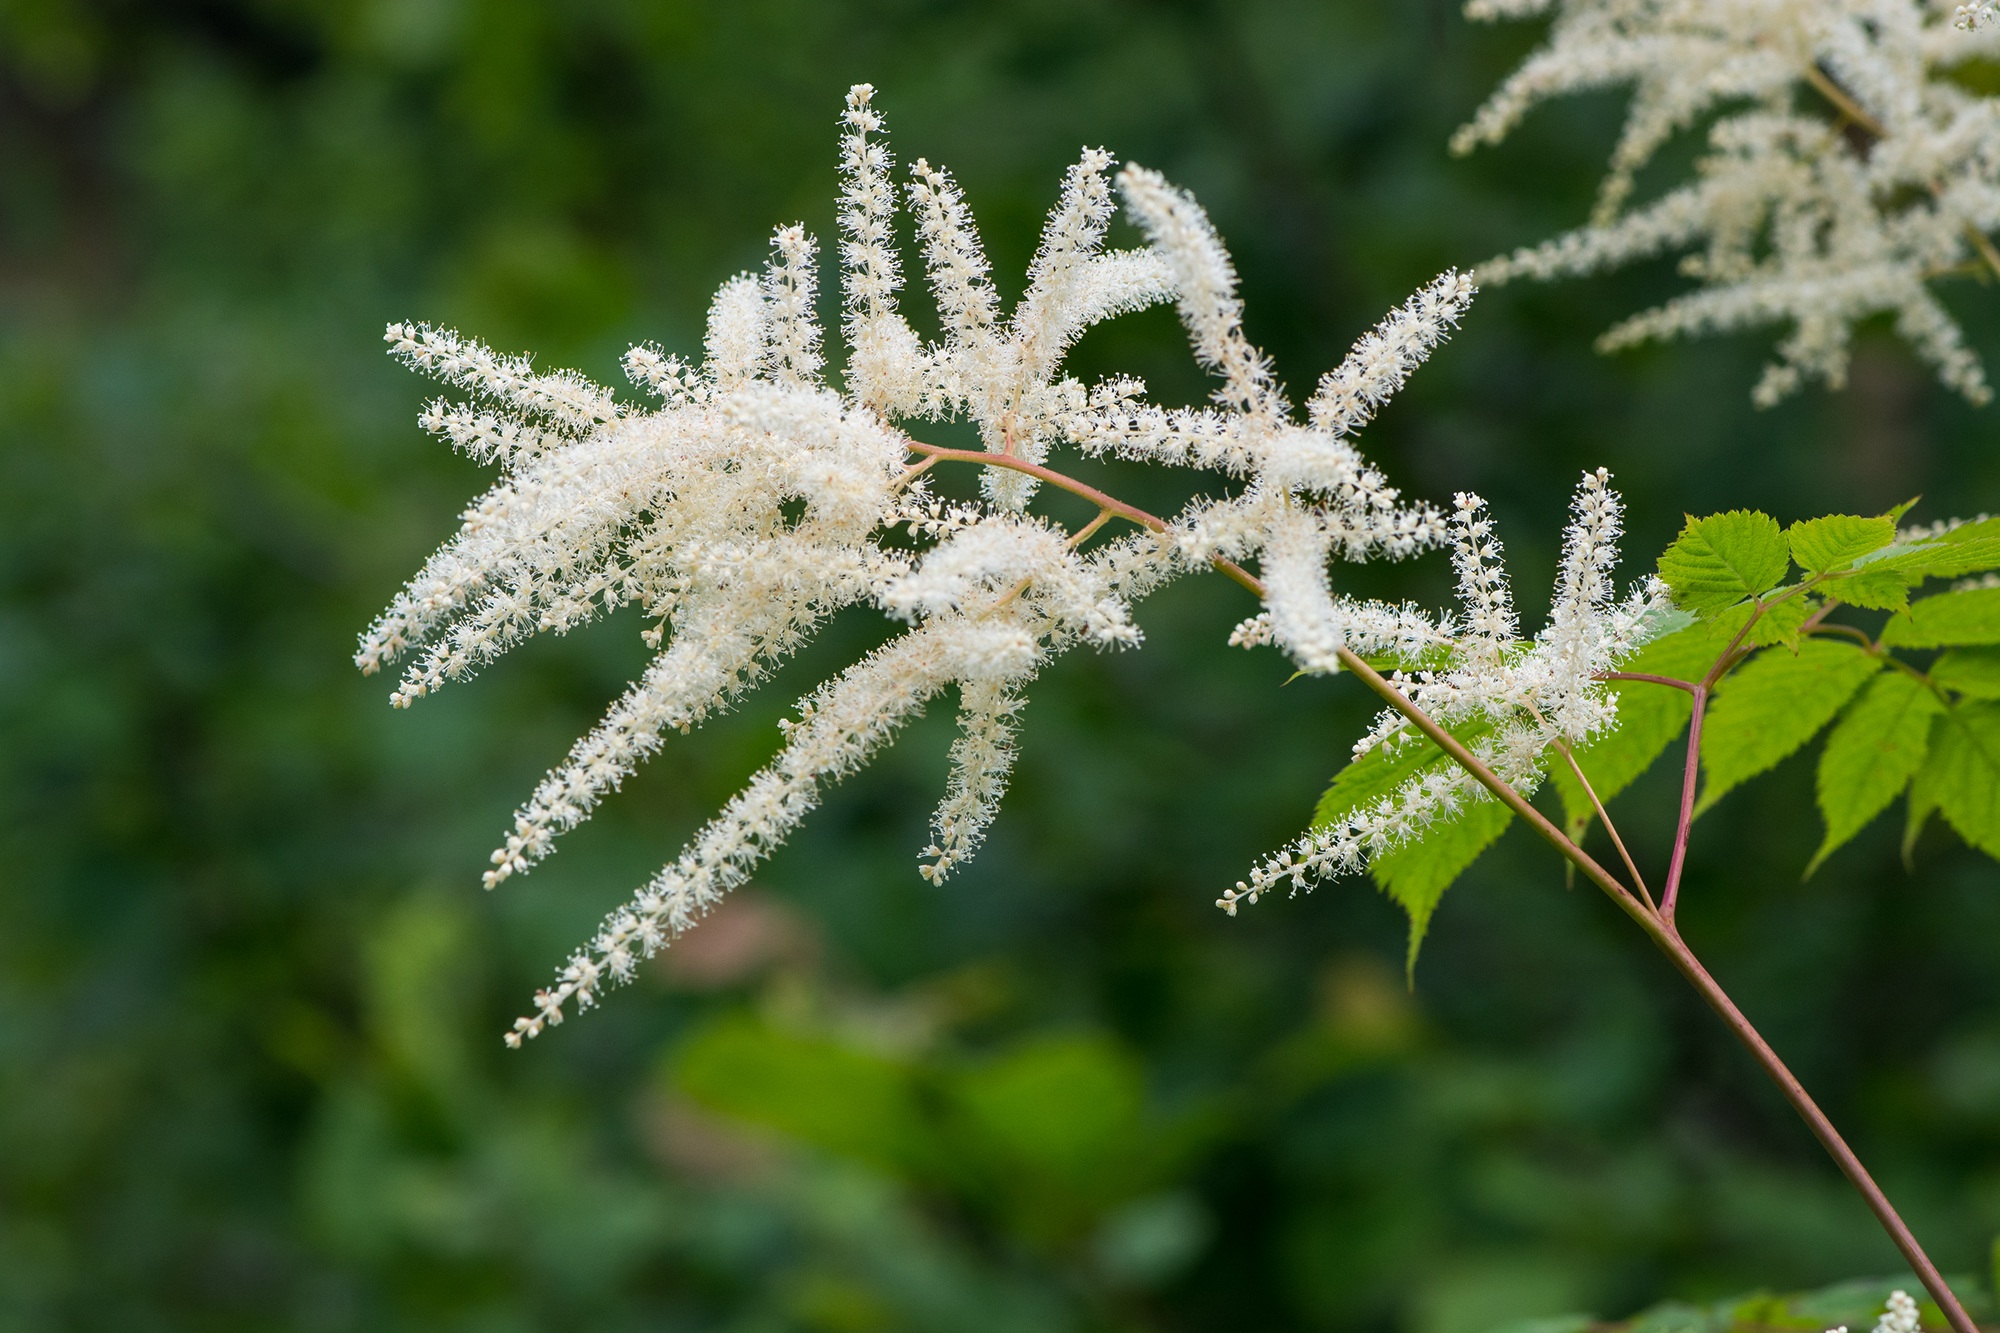
tree, nature, branch, plant, white, leaf, flower, frost, botany, close, flora, twig, shrub, macro photography, astilbe, flowering plant, forest plant, forest spiere, woody plant, land plant